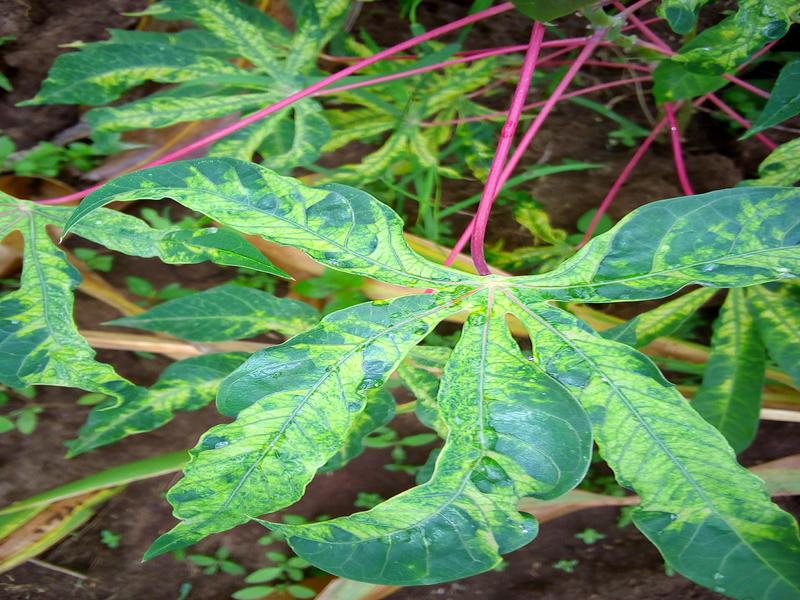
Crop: cassava
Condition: mosaic_disease